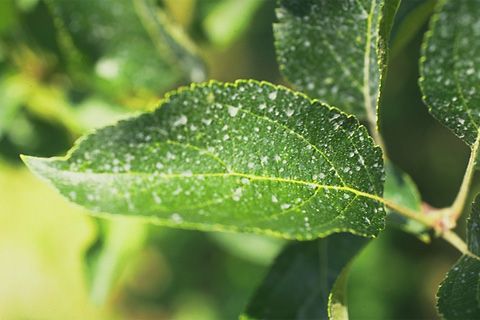
Labels: Apple Scab Leaf